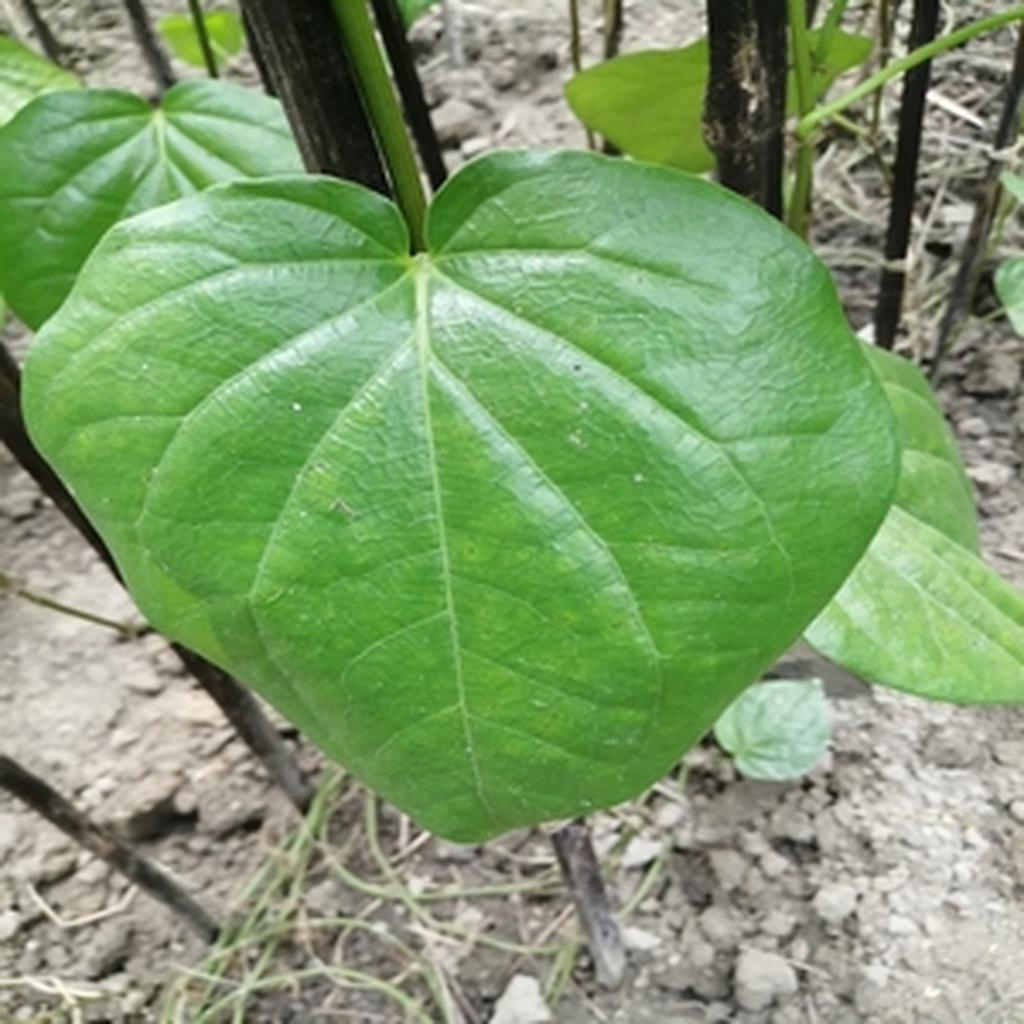
Label: Healthy_Leaf